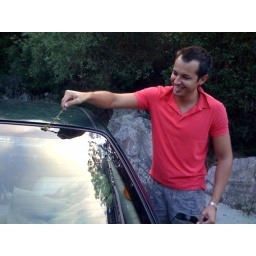
With a genuine smile on his face, Michal is scraping monkey shit off his car somewhere in Gibraltar